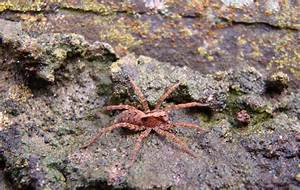
Label: spider